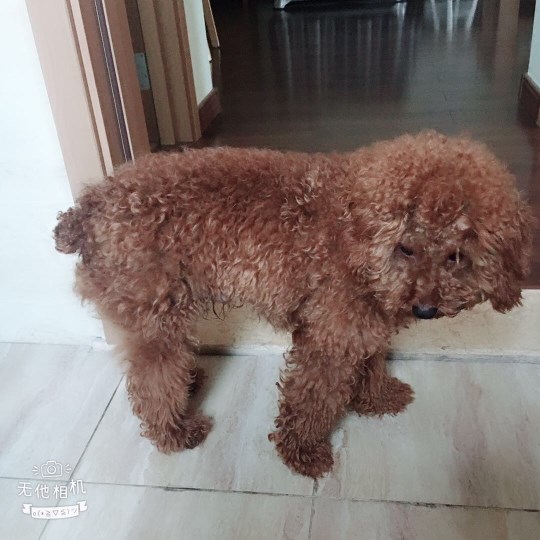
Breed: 7449-n000128-teddy